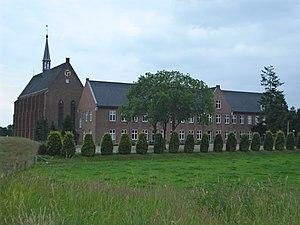
Le couvent Sainte-Agathe est un couvent situé au village de Sainte-Agathe aux Pays-Bas. C'est la maison-mère des chanoines réguliers de la Sainte-Croix, dits aussi « croisiers ». Il est placé sous le patronage de sainte Agathe.
Sainte-Agathe est un village néerlandais de la commune de Cuijk dans le nord-est de la province du Brabant-Septentrional sur la rive gauche de la Meuse.